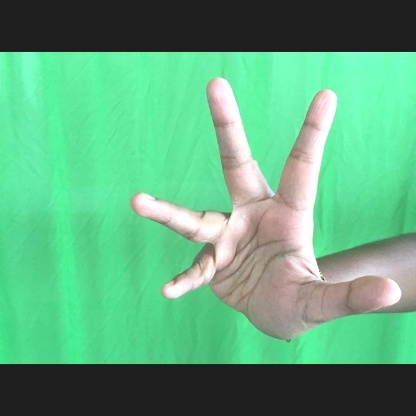
Mudra: Alapadmam